Iran–Turkmenistan border

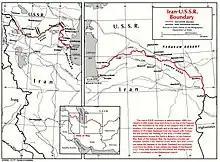
Map of the Iran–Soviet Union border; the entire eastern section now forms the Iran–Turkmenistan border

The Iran–Turkmenistan border is the national border separating the countries of Iran and Turkmenistan. It is 1,148 km (713 miles) in length and runs from the Caspian Sea to the tripoint with Afghanistan. The Turkmen capital Ashgabat is only 15 miles north of this boundary, and Mashhad (Iran's second largest city) is 47 miles south of it.